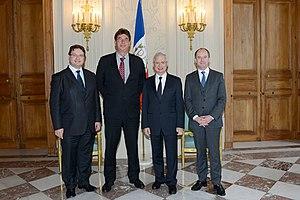
Thierry Santa est un homme politique loyaliste français de Nouvelle-Calédonie, né le 29 août 1967 à Papeete, il est président du gouvernement de la Nouvelle-Calédonie depuis le 6 juillet 2019.